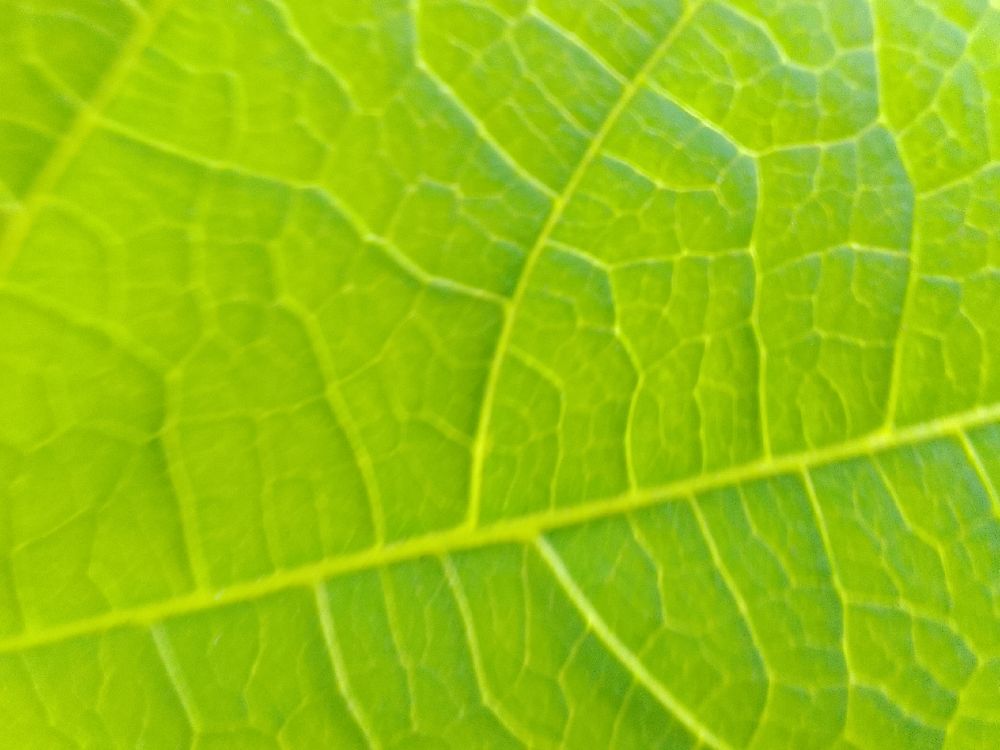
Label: healthy